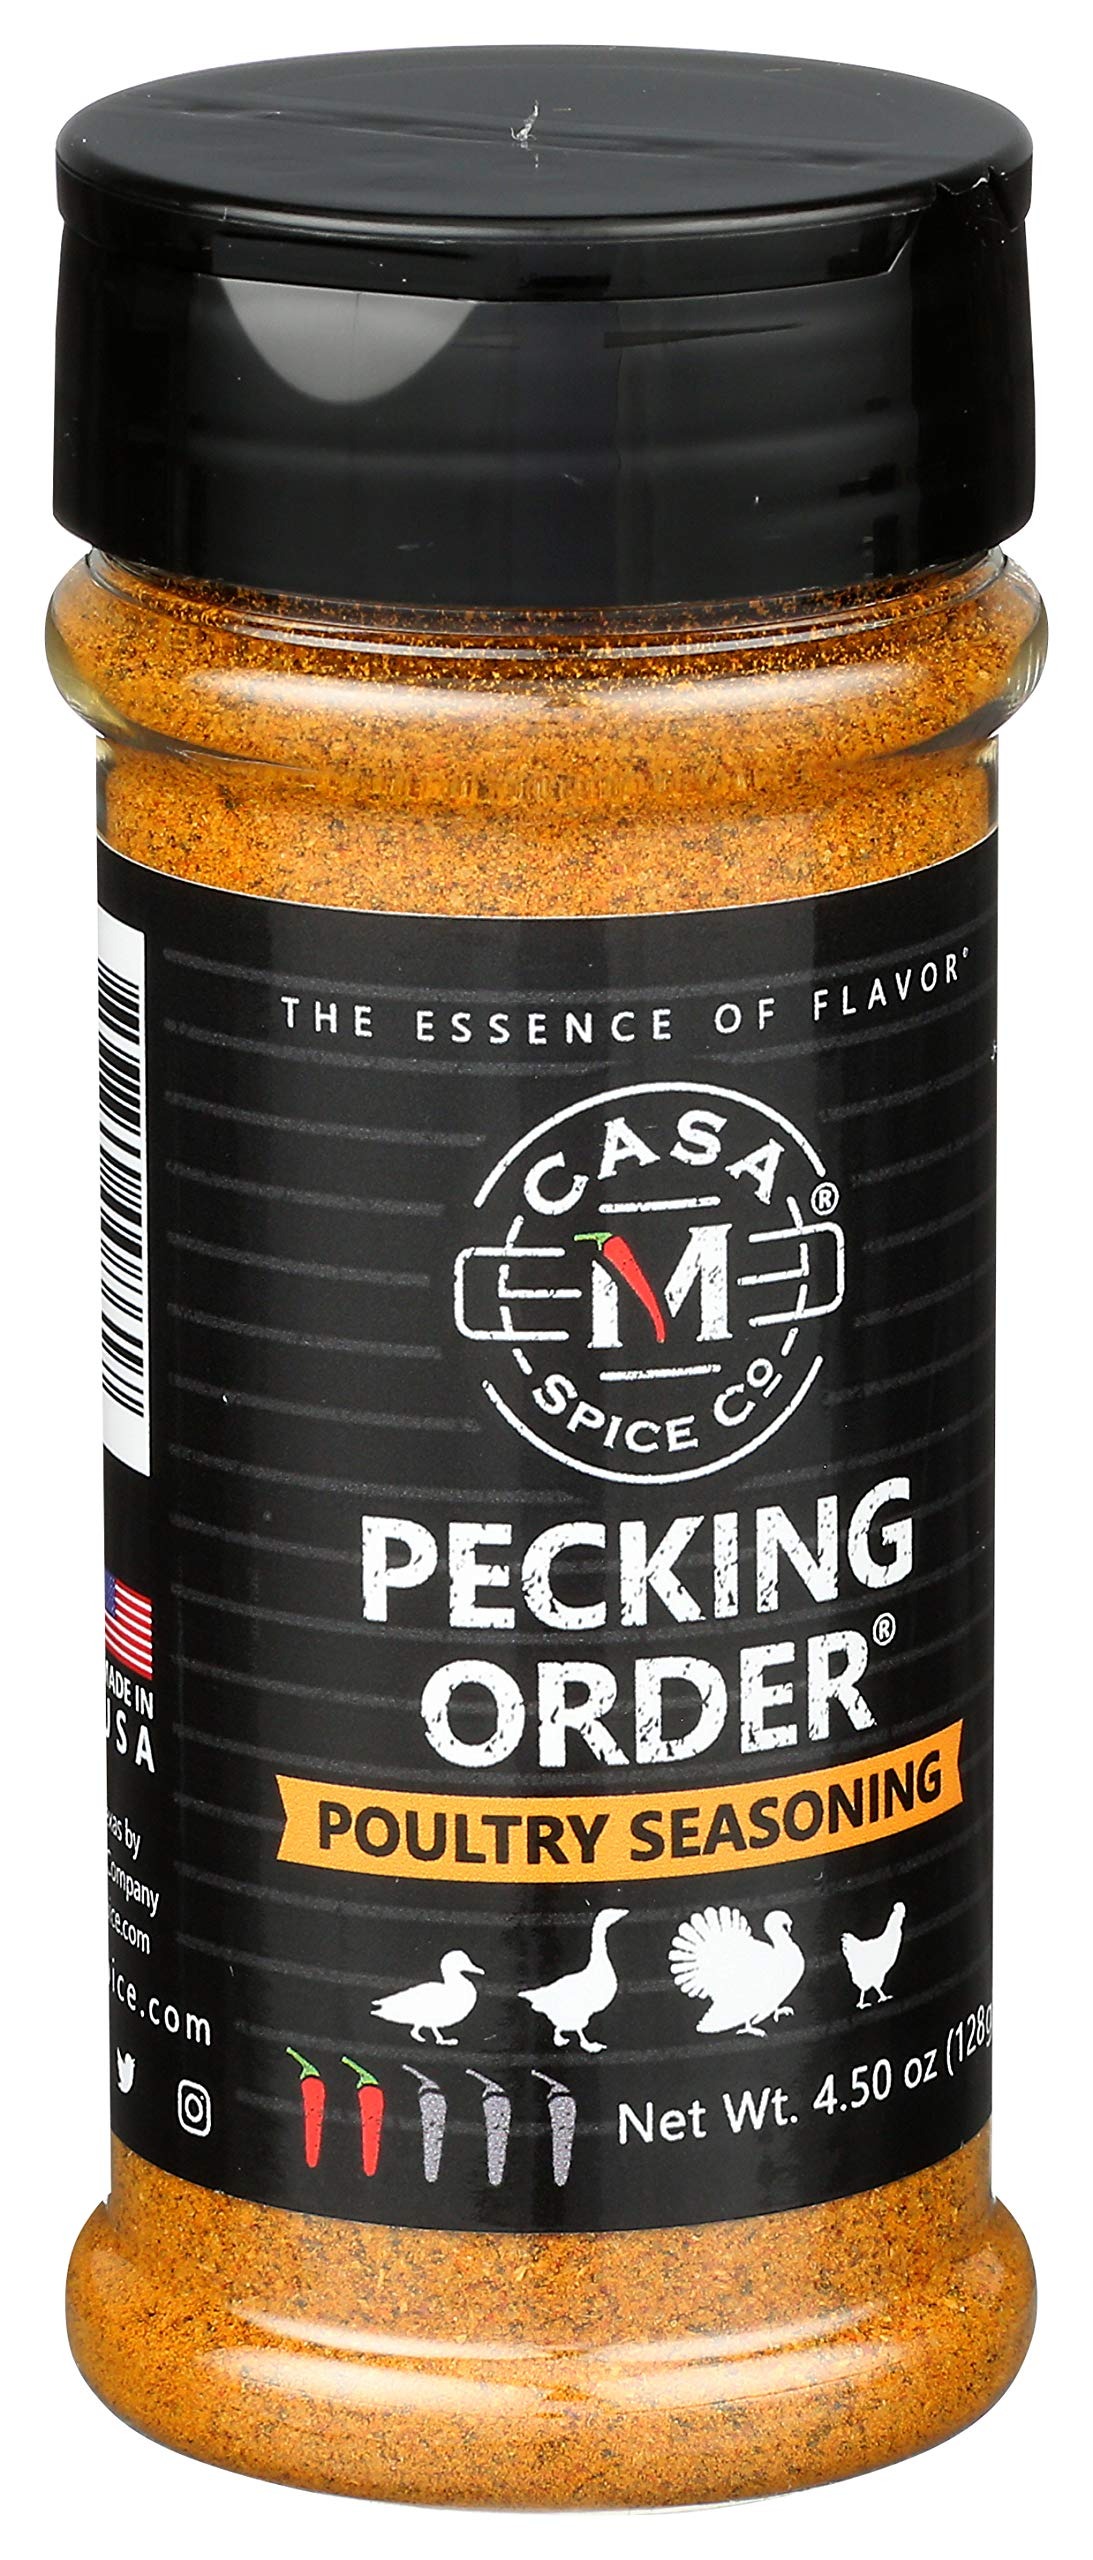
Item Name: Casa M Spice Co Pecking Order Poultry Seasoning • Very Low Sodium • No MSG • Gluten Free • Keto-Friendly • BBQ Spices (Original, Plastic Shaker (with 1-cup seasoning))
Bullet Point: Casa M Spice Co Pecking Order Poultry Seasoning Very Low Sodium No MSG Gluten Free Keto-Friendly BBQ Spices (Original, Plastic Shaker (with 1-cup seasoning))
Value: 1.0
Unit: Ounce

Price: 11.99